GCR Class 9P

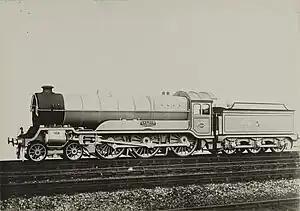

GCR Class 9P was a design of four-cylinder steam locomotive of the 4-6-0 wheel arrangement built for hauling express passenger trains on the Great Central Railway in England. A total of six were built: one in 1917, and five in 1920. They were sometimes known as the "Lord Faringdon" class, from the name of the first one built.